Overgaden Oven Vandet 54–56

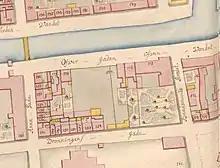
No. 175 seen in a detail from Christian Gedde's map of Christianshavn Quarter, 1757

The first description of the building is from 1745. The main wing along the canal street was constructed in brick with one storey over a walk-out basement. The facade was crowned by a three-bay gabled wall dormer. A two-storey secondary wing extended along Bådsmandstræsde and was followed by an eight-bays-long, one-storey, half-timbered building. On the other side of the courtyard was a five-bays-long and two-storeys-high half-timbered side wing. A garden with fruit trees, other plants, statues and a pavilion is also described in connection with the sale. The building may at some point have replaced an earlier timber-framed building.